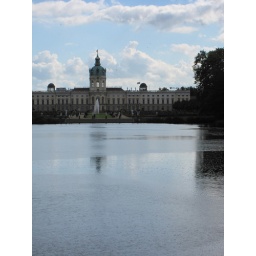
View of Schloss Charlottenburg over the lake from the tiny red bridge